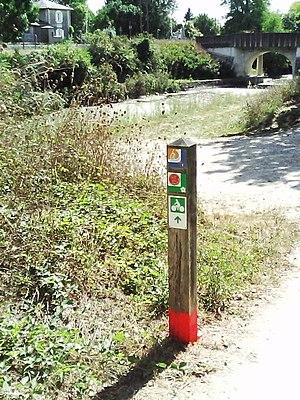
Balisage de la vélodyssée, près du canal de Marans à La Rochelle
L’EuroVelo 1, également dénommée « route du littoral Atlantique » ou « Vélodyssée » dans sa partie française, est une véloroute EuroVelo faisant partie d’un programme d’aménagement de voie cyclable à l’échelle européenne. Longue de 8 186 km elle relie le Cap Nord en Norvège à Sagres au Portugal. L’itinéraire traverse ainsi l'Europe de l’Ouest du nord au sud en longeant le littoral de l’océan Atlantique en passant successivement par six pays, la Norvège, le Royaume-Uni, l'Irlande, la France, l'Espagne et le Portugal,